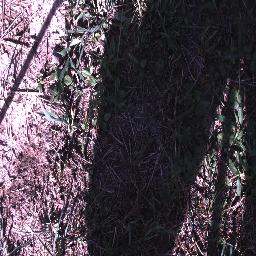
Label: negative